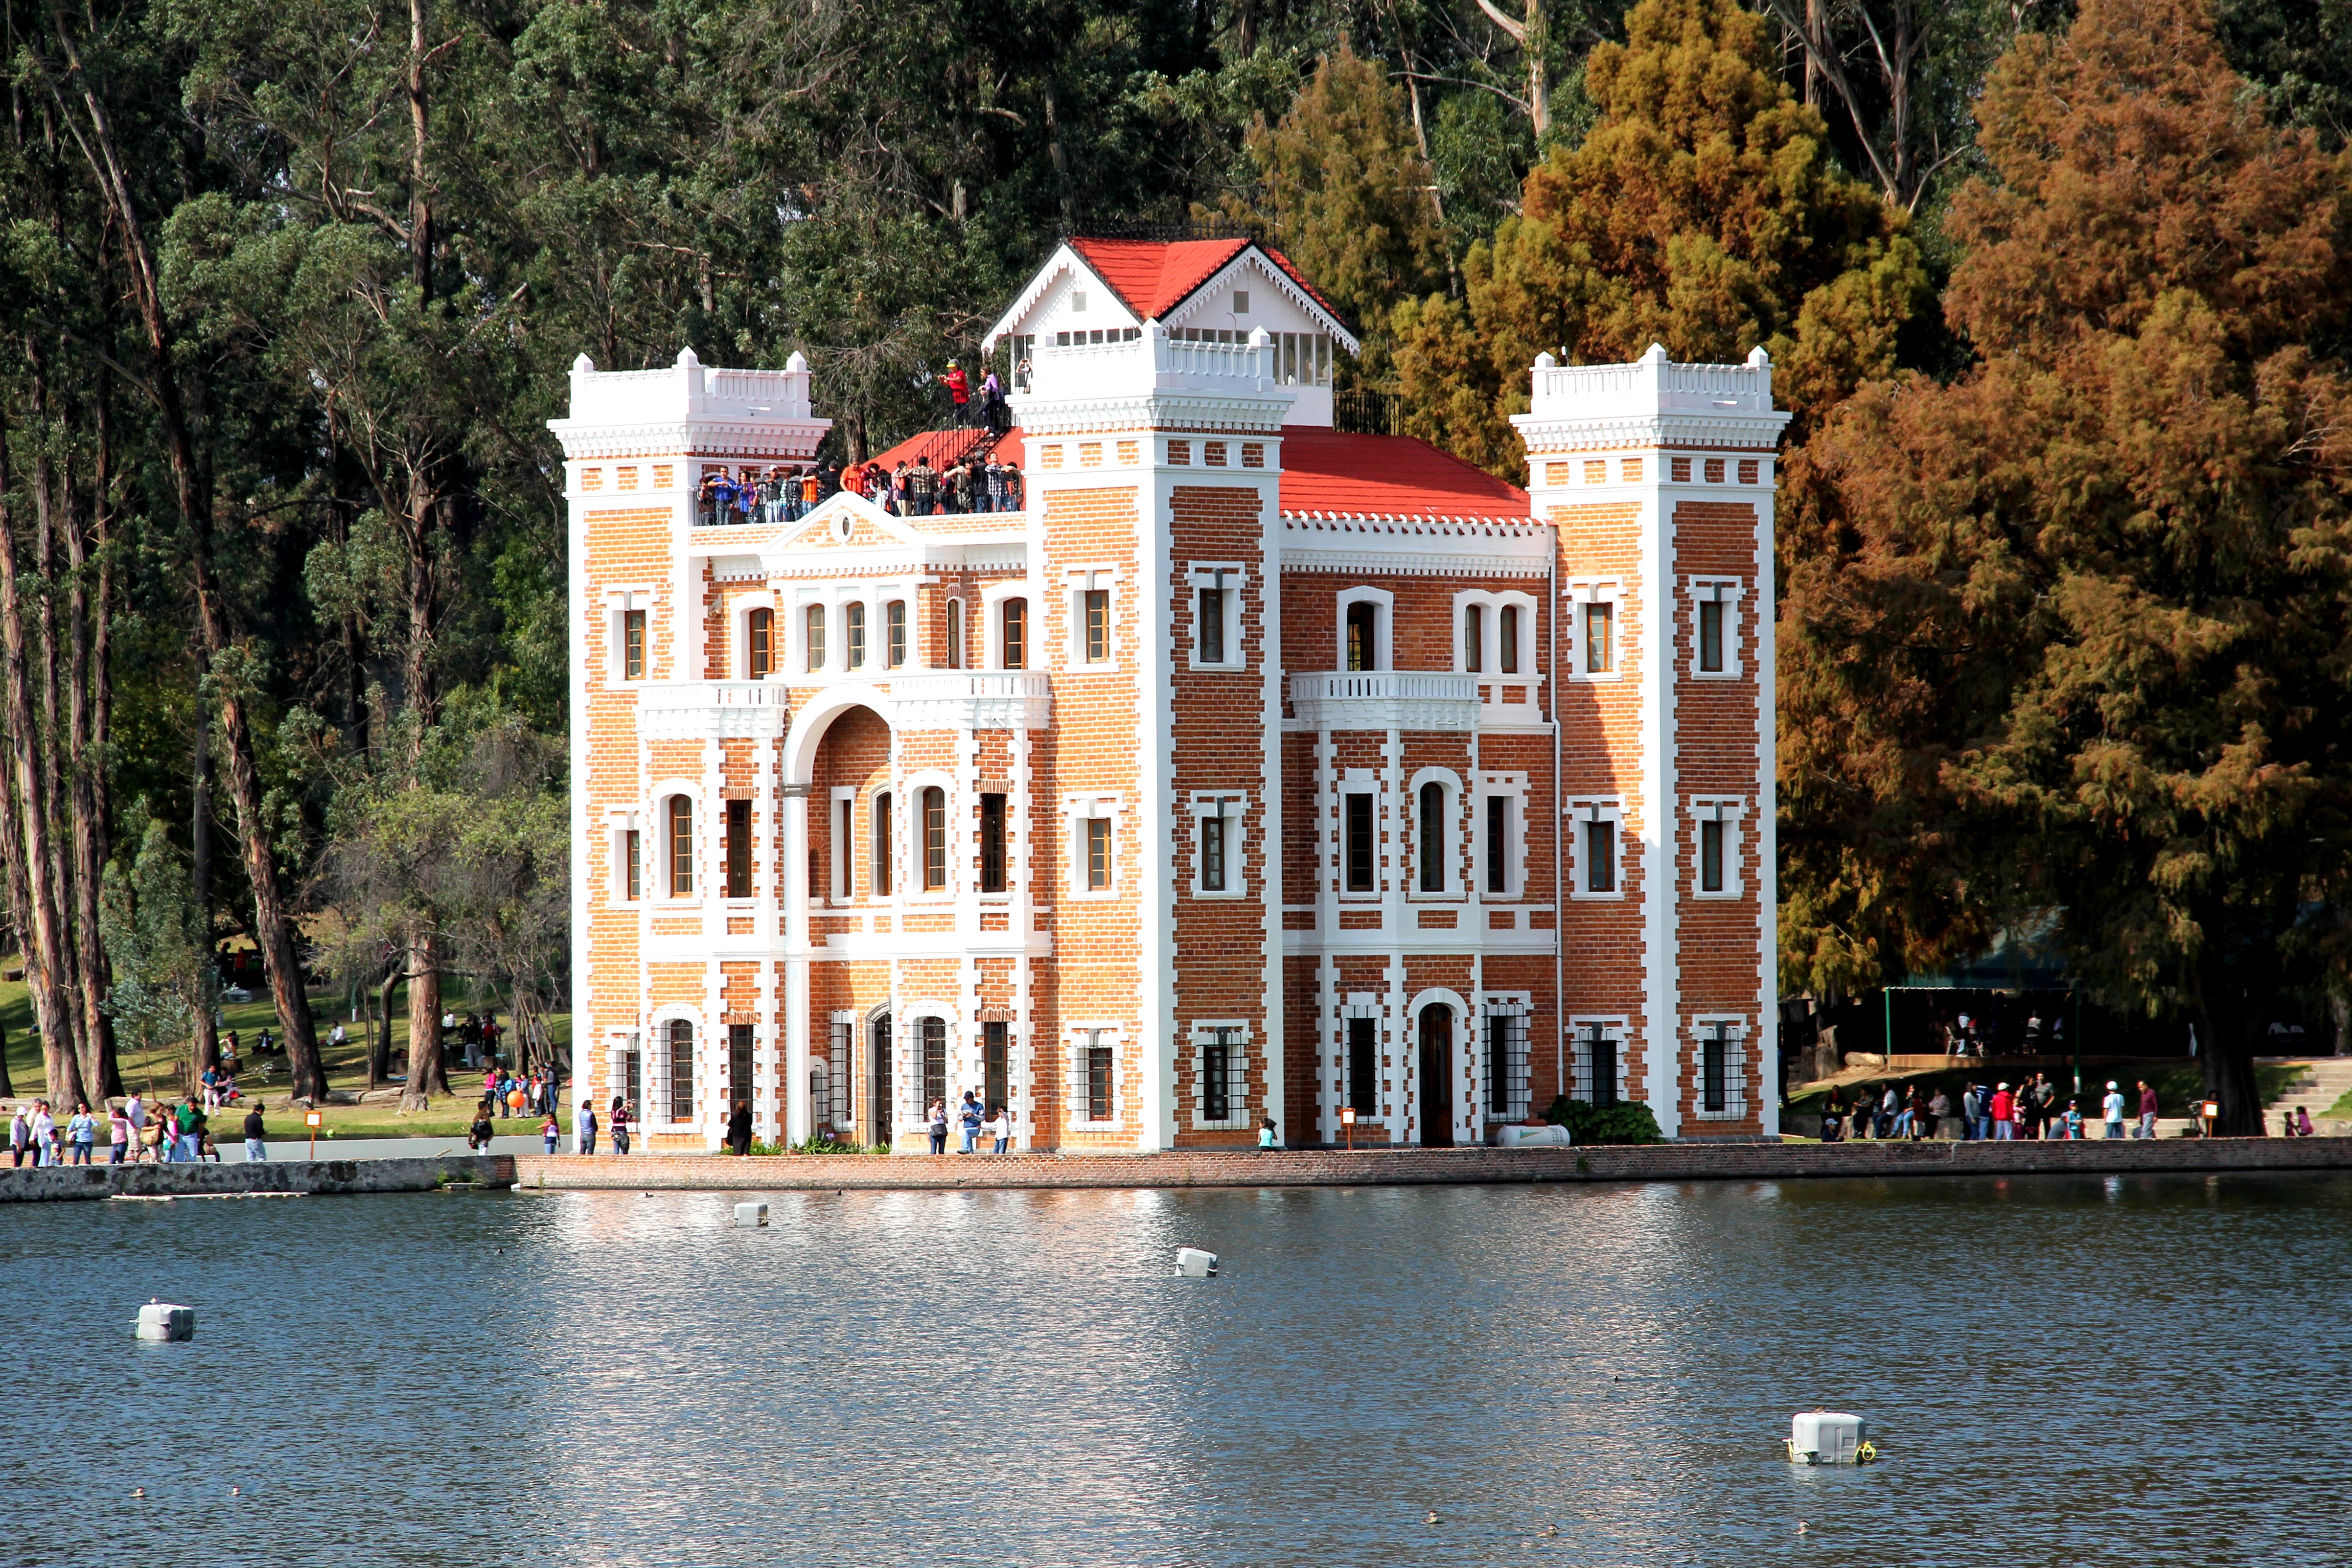
water, house, chateau, palace, river, canal, old building, waterway, mexico, estate, chautla